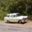
Label: automobile